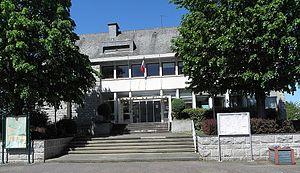
Mairie de L'Hermitage (35).
L'Hermitage est une commune française située dans le département d'Ille-et-Vilaine, en région Bretagne. Elle est l'une des 43 communes de Rennes Métropole.